Bye-Bye (film)

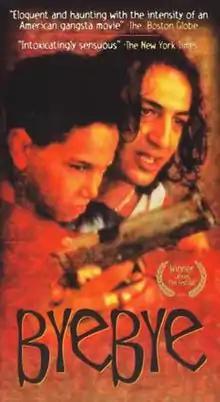
Film poster

Bye-Bye is a 1995 French drama film directed by Karim Dridi. It was screened in the Un Certain Regard section at the 1995 Cannes Film Festival.